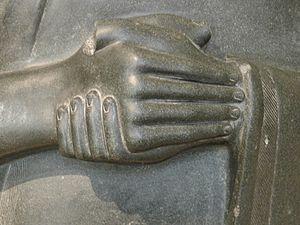
Gudea, ou selon sa forme francisée Goudéa, est un souverain de la civilisation mésopotamienne. De 2141 à 2122 av. J.-C., il est gouverneur de la cité-État de Lagash, en basse Mésopotamie. Il est célèbre pour de nombreuses statues qui le représentent. Plusieurs sont faites en diorite, roche magmatique noire extrêmement solide.